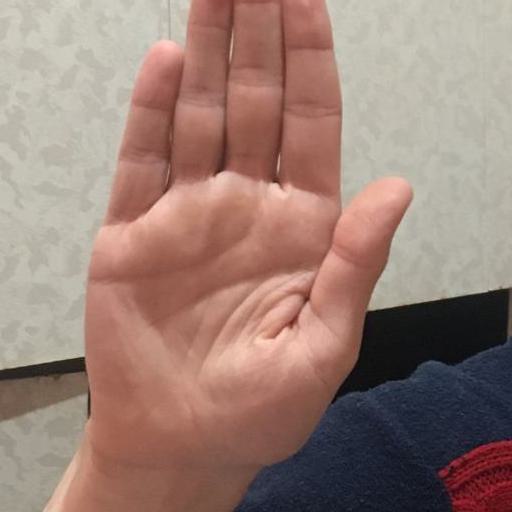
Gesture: stop